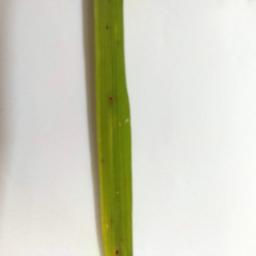
Label: Rice___Brown_Spot